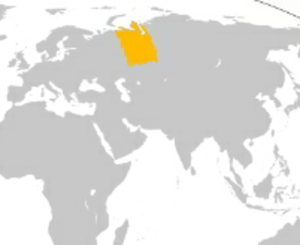
L'islam fait partie des religions traditionnelles du territoire actuel de la Fédération de Russie. Il est implanté dans certaines régions comme le Caucase du Nord depuis plus de 1300 ans.